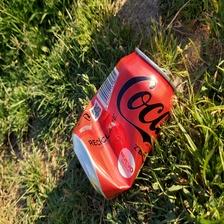
Label: cans